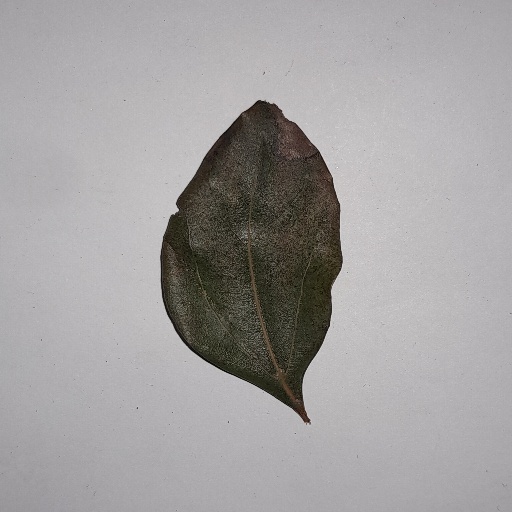
Species: Camphor
Leaf condition: Bacterial Spot